Jangtsa Dumtseg Lhakhang

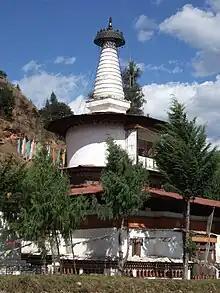
Jangtsa Dumtseg Lhakhang

Jangtsa Dumtseg Lhakhang "[zlum brtshegs lha khang]" or Dungtse Lhakhang is a Buddhist temple in western Bhutan. The temple is notable as it is in the form of a chorten, very rare in Bhutan. It is located on the edge of a hill between the Paro valley and the Dopshari valley, across the bridge from Paro. The Buddhist iconography depicted in the Chorten is considered a unique repository of the Drukpa Kagyu school.